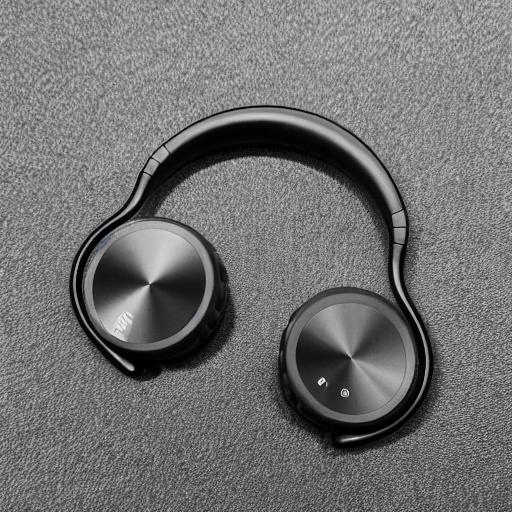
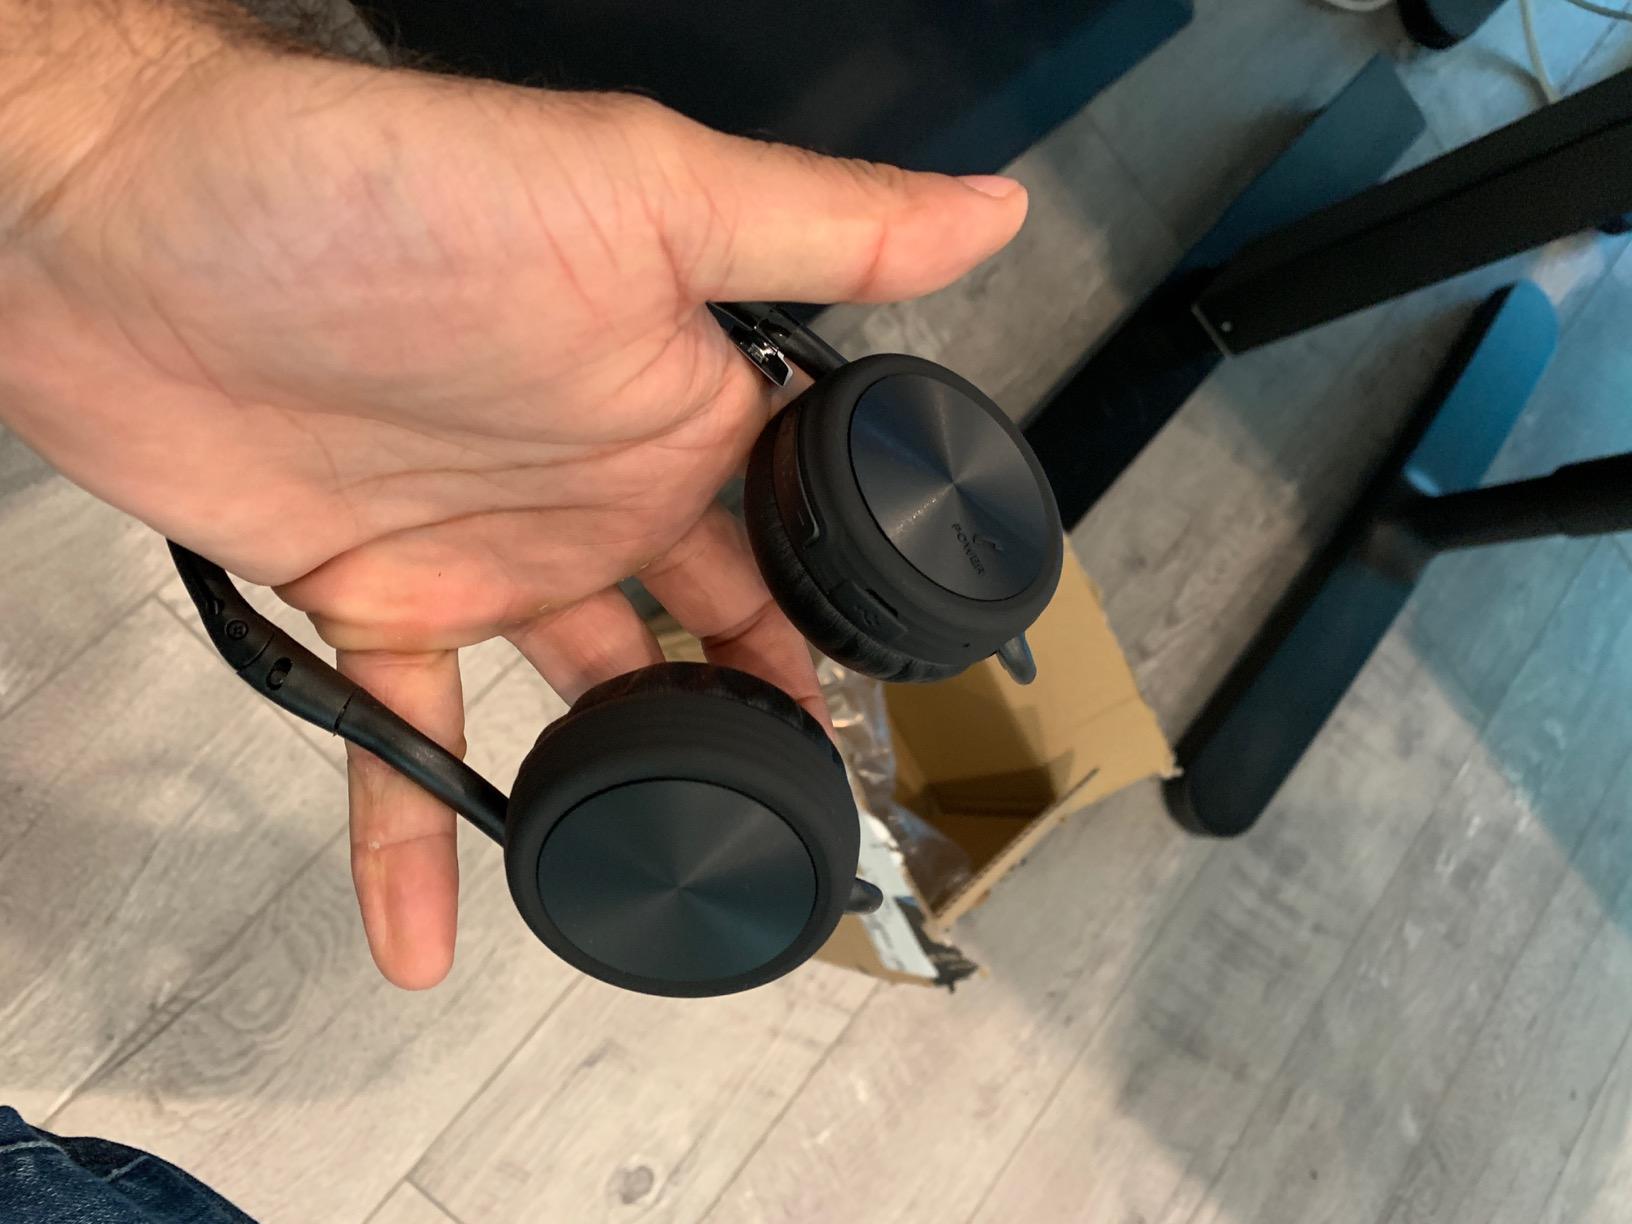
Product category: headphones
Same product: no